Tarago, New South Wales

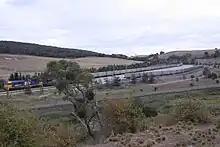
Intermodal transfer station

Situated east of Lake George and north of Bungendore, Tarago is some distance from both the Federal and Kings Highways, the major road transportation routes in the region. Historically, rail transport has provided an important link for the town. In October 2012, the New South Wales Government committed funding to a study into the potential extension of Main Road 92 - significantly upgraded between Nowra and Nerriga in 2010. One option considered in this study was to upgrade rural roads from Nerriga westwards across the Shoalhaven River to Tarago, then south to the Kings Highway at Bungendore. Despite no firm commitments to further construction, the reactivation of the Woodlawn mine has led to increased interest in the study, with the mine operator indicating road transport as the preferred option to move its product to ports on the coast, significantly increasing the number of heavy vehicles using local roads